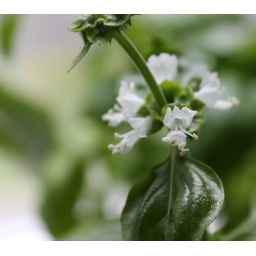
I have a small pot of basil in the kitchen that I let bloom, just out of curiosity.